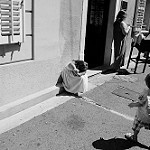
Label: B & W